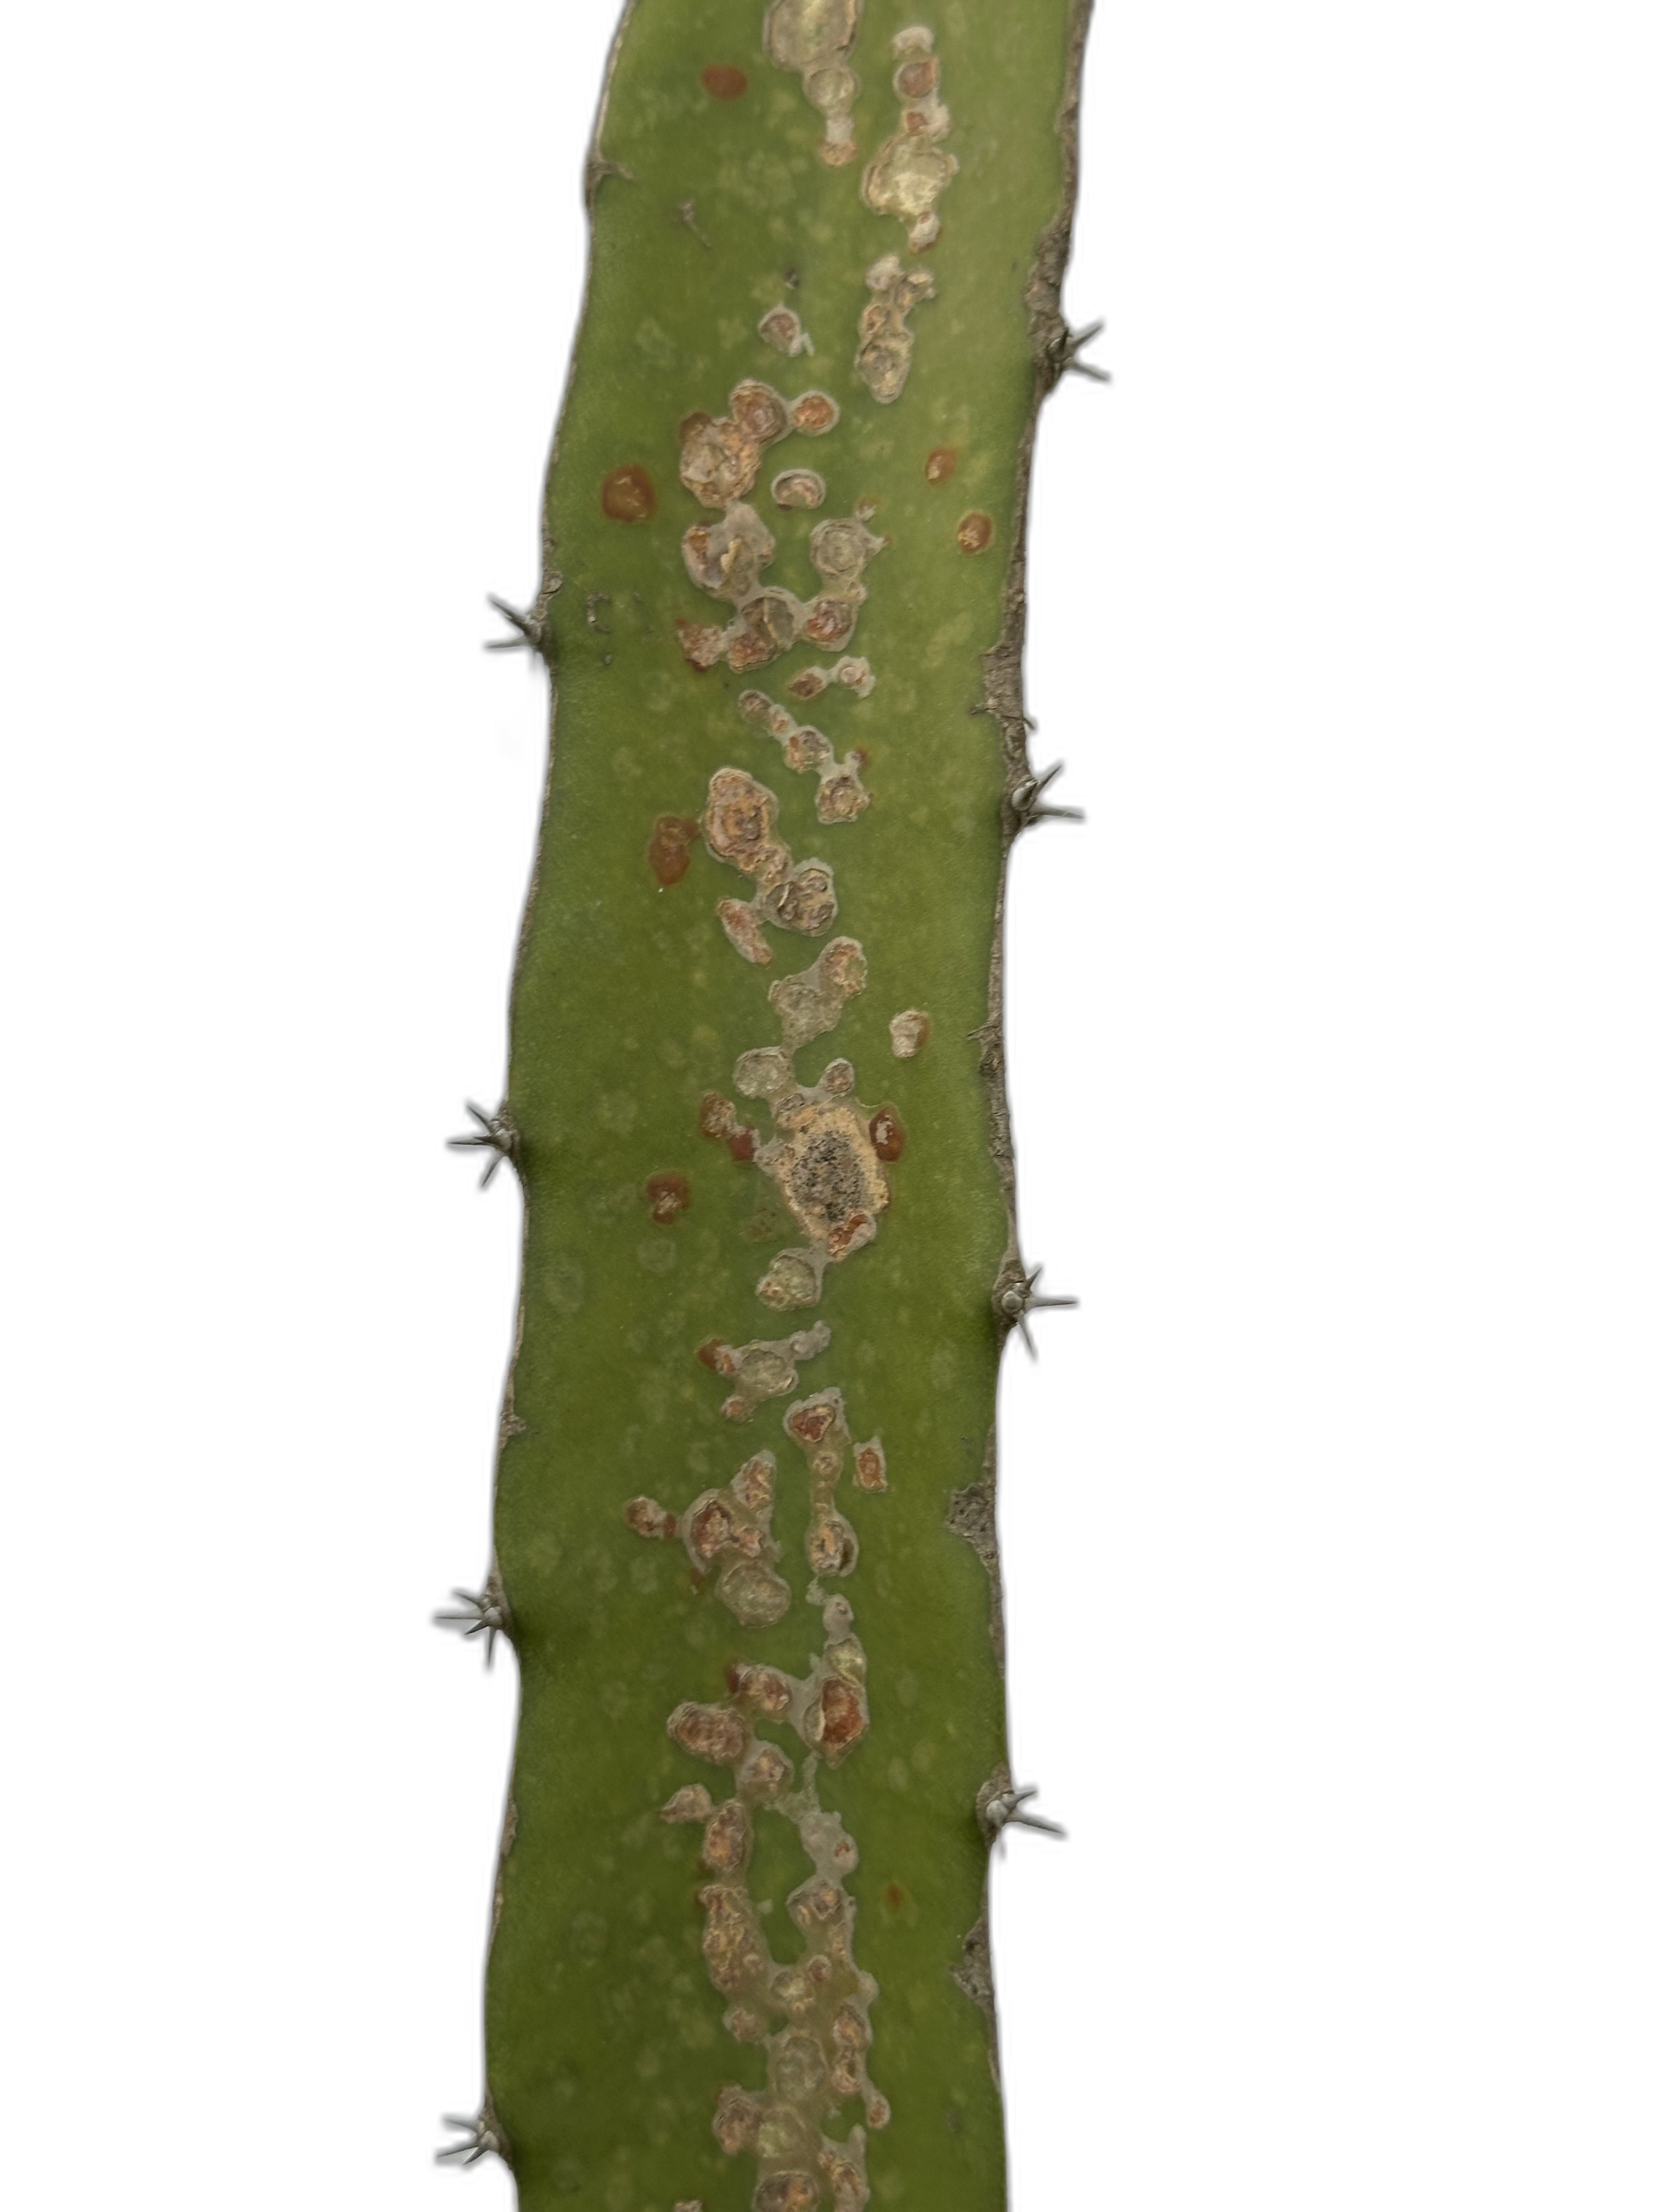
Label: Bad leaf